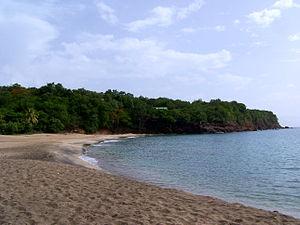
Deshaies est une commune française, située dans le département de la Guadeloupe. Ses habitants sont appelés les Deshaisiens.